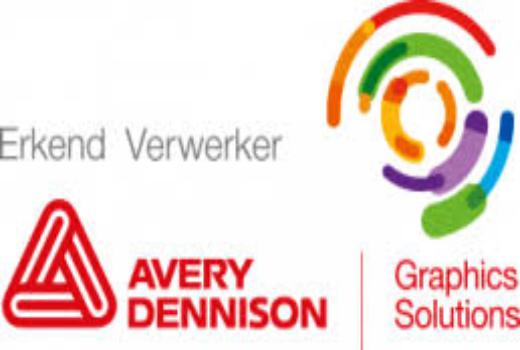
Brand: avery dennison-2
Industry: Others